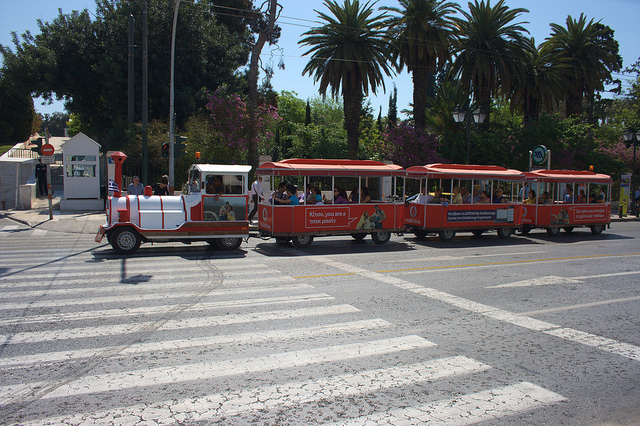
user: Given an image and a question. Answer the question in a short answer. Question: How fast can this machine go? Short Answer:
assistant: slow